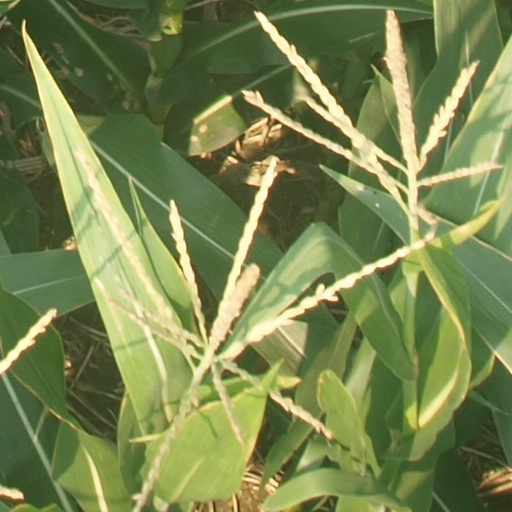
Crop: maize; corn